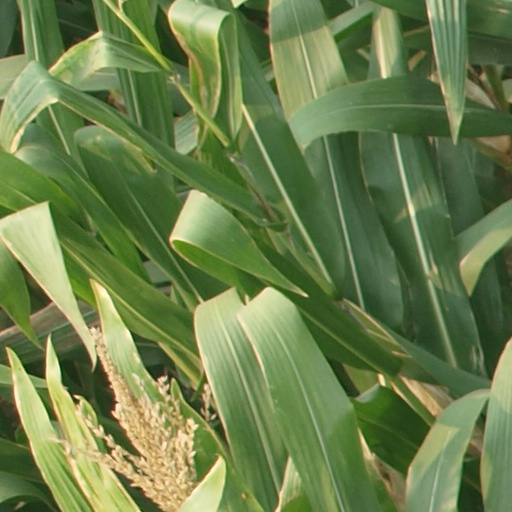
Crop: maize; corn